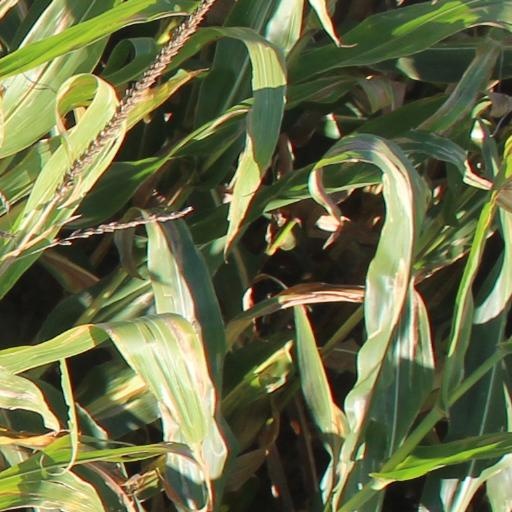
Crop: maize; corn